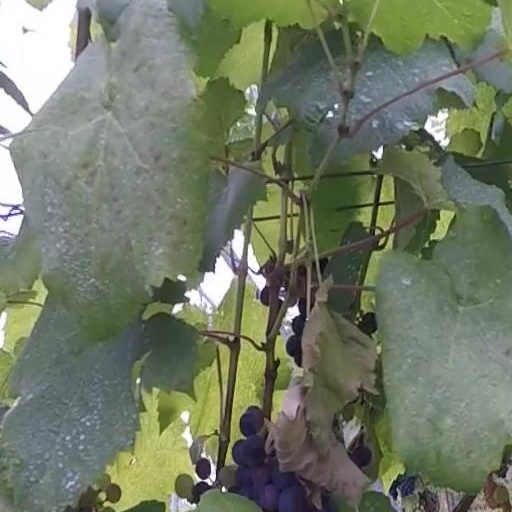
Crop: grape